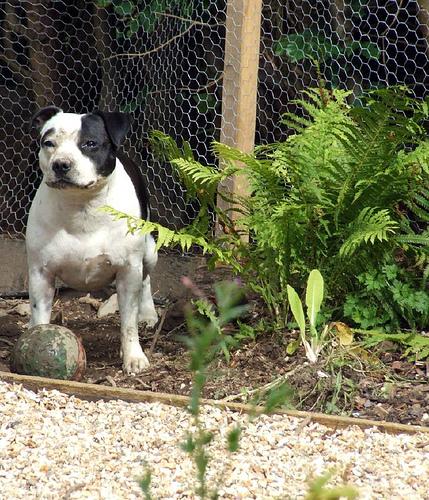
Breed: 203-n000015-Staffordshire_bullterrier